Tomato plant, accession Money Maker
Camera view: bottom (45 deg); turntable rotation: 210 degrees
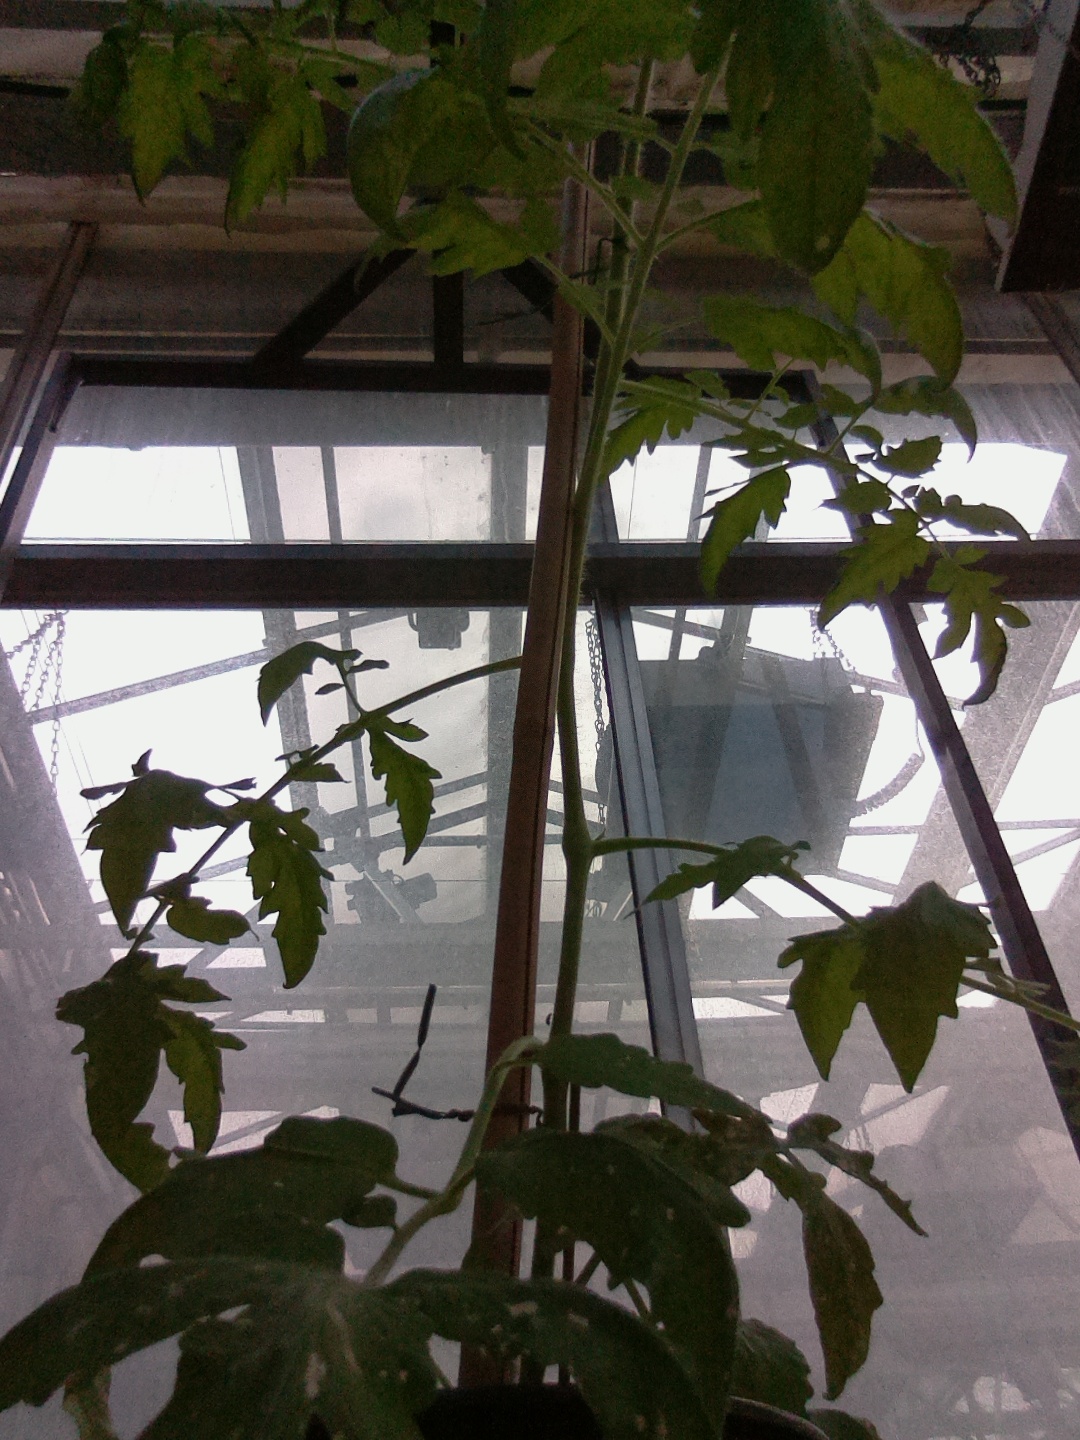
BBCH growth stage 52: 2 inflorescences visible